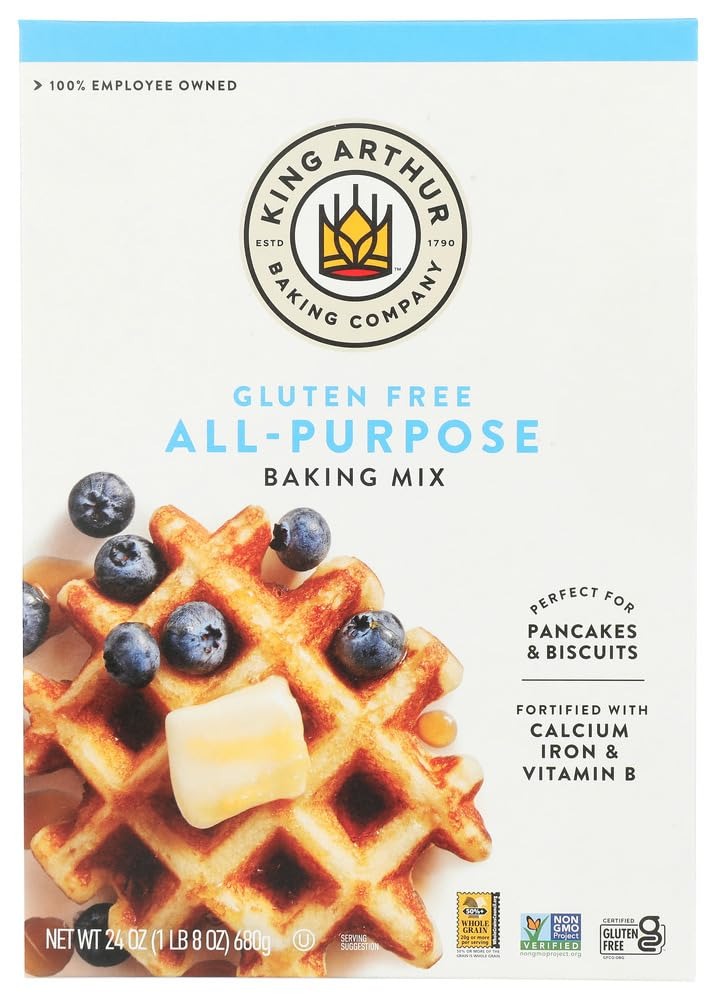
Item Name: King Arthur Mix Baking All Purpos Gf
Product Description: King Arthur Baking Mix - Case of 6 - 24 oz.
Value: 144.0
Unit: Fl Oz

Price: 6.12